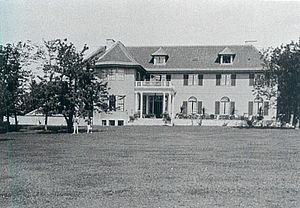
Villa Svastika
Villa Svastika
Villa Svastika var et landsted tegnet af arkitekten Povl Baumann for Carlsberg-arvingen Vagn Jacobsen og bygget i 1926-27 i colonial style. Det lå ved Strandvejen i Hørsholm Kommune, men blev revet ned i 1983.